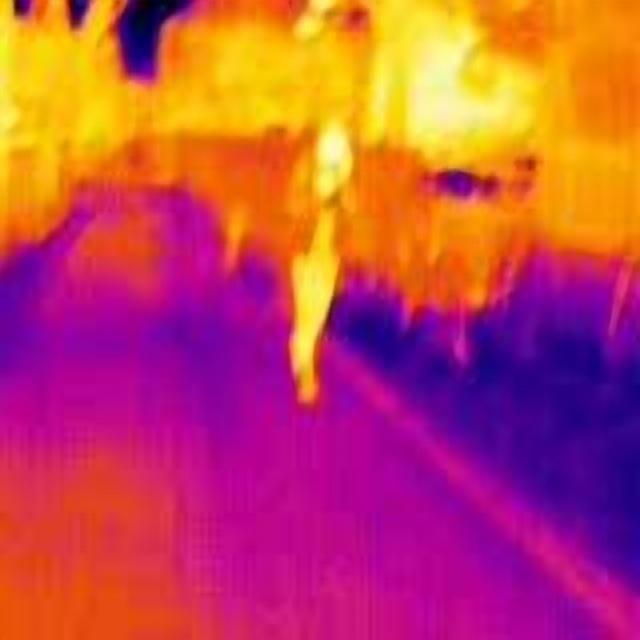
Detected objects:
label: person